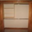
Label: wardrobe